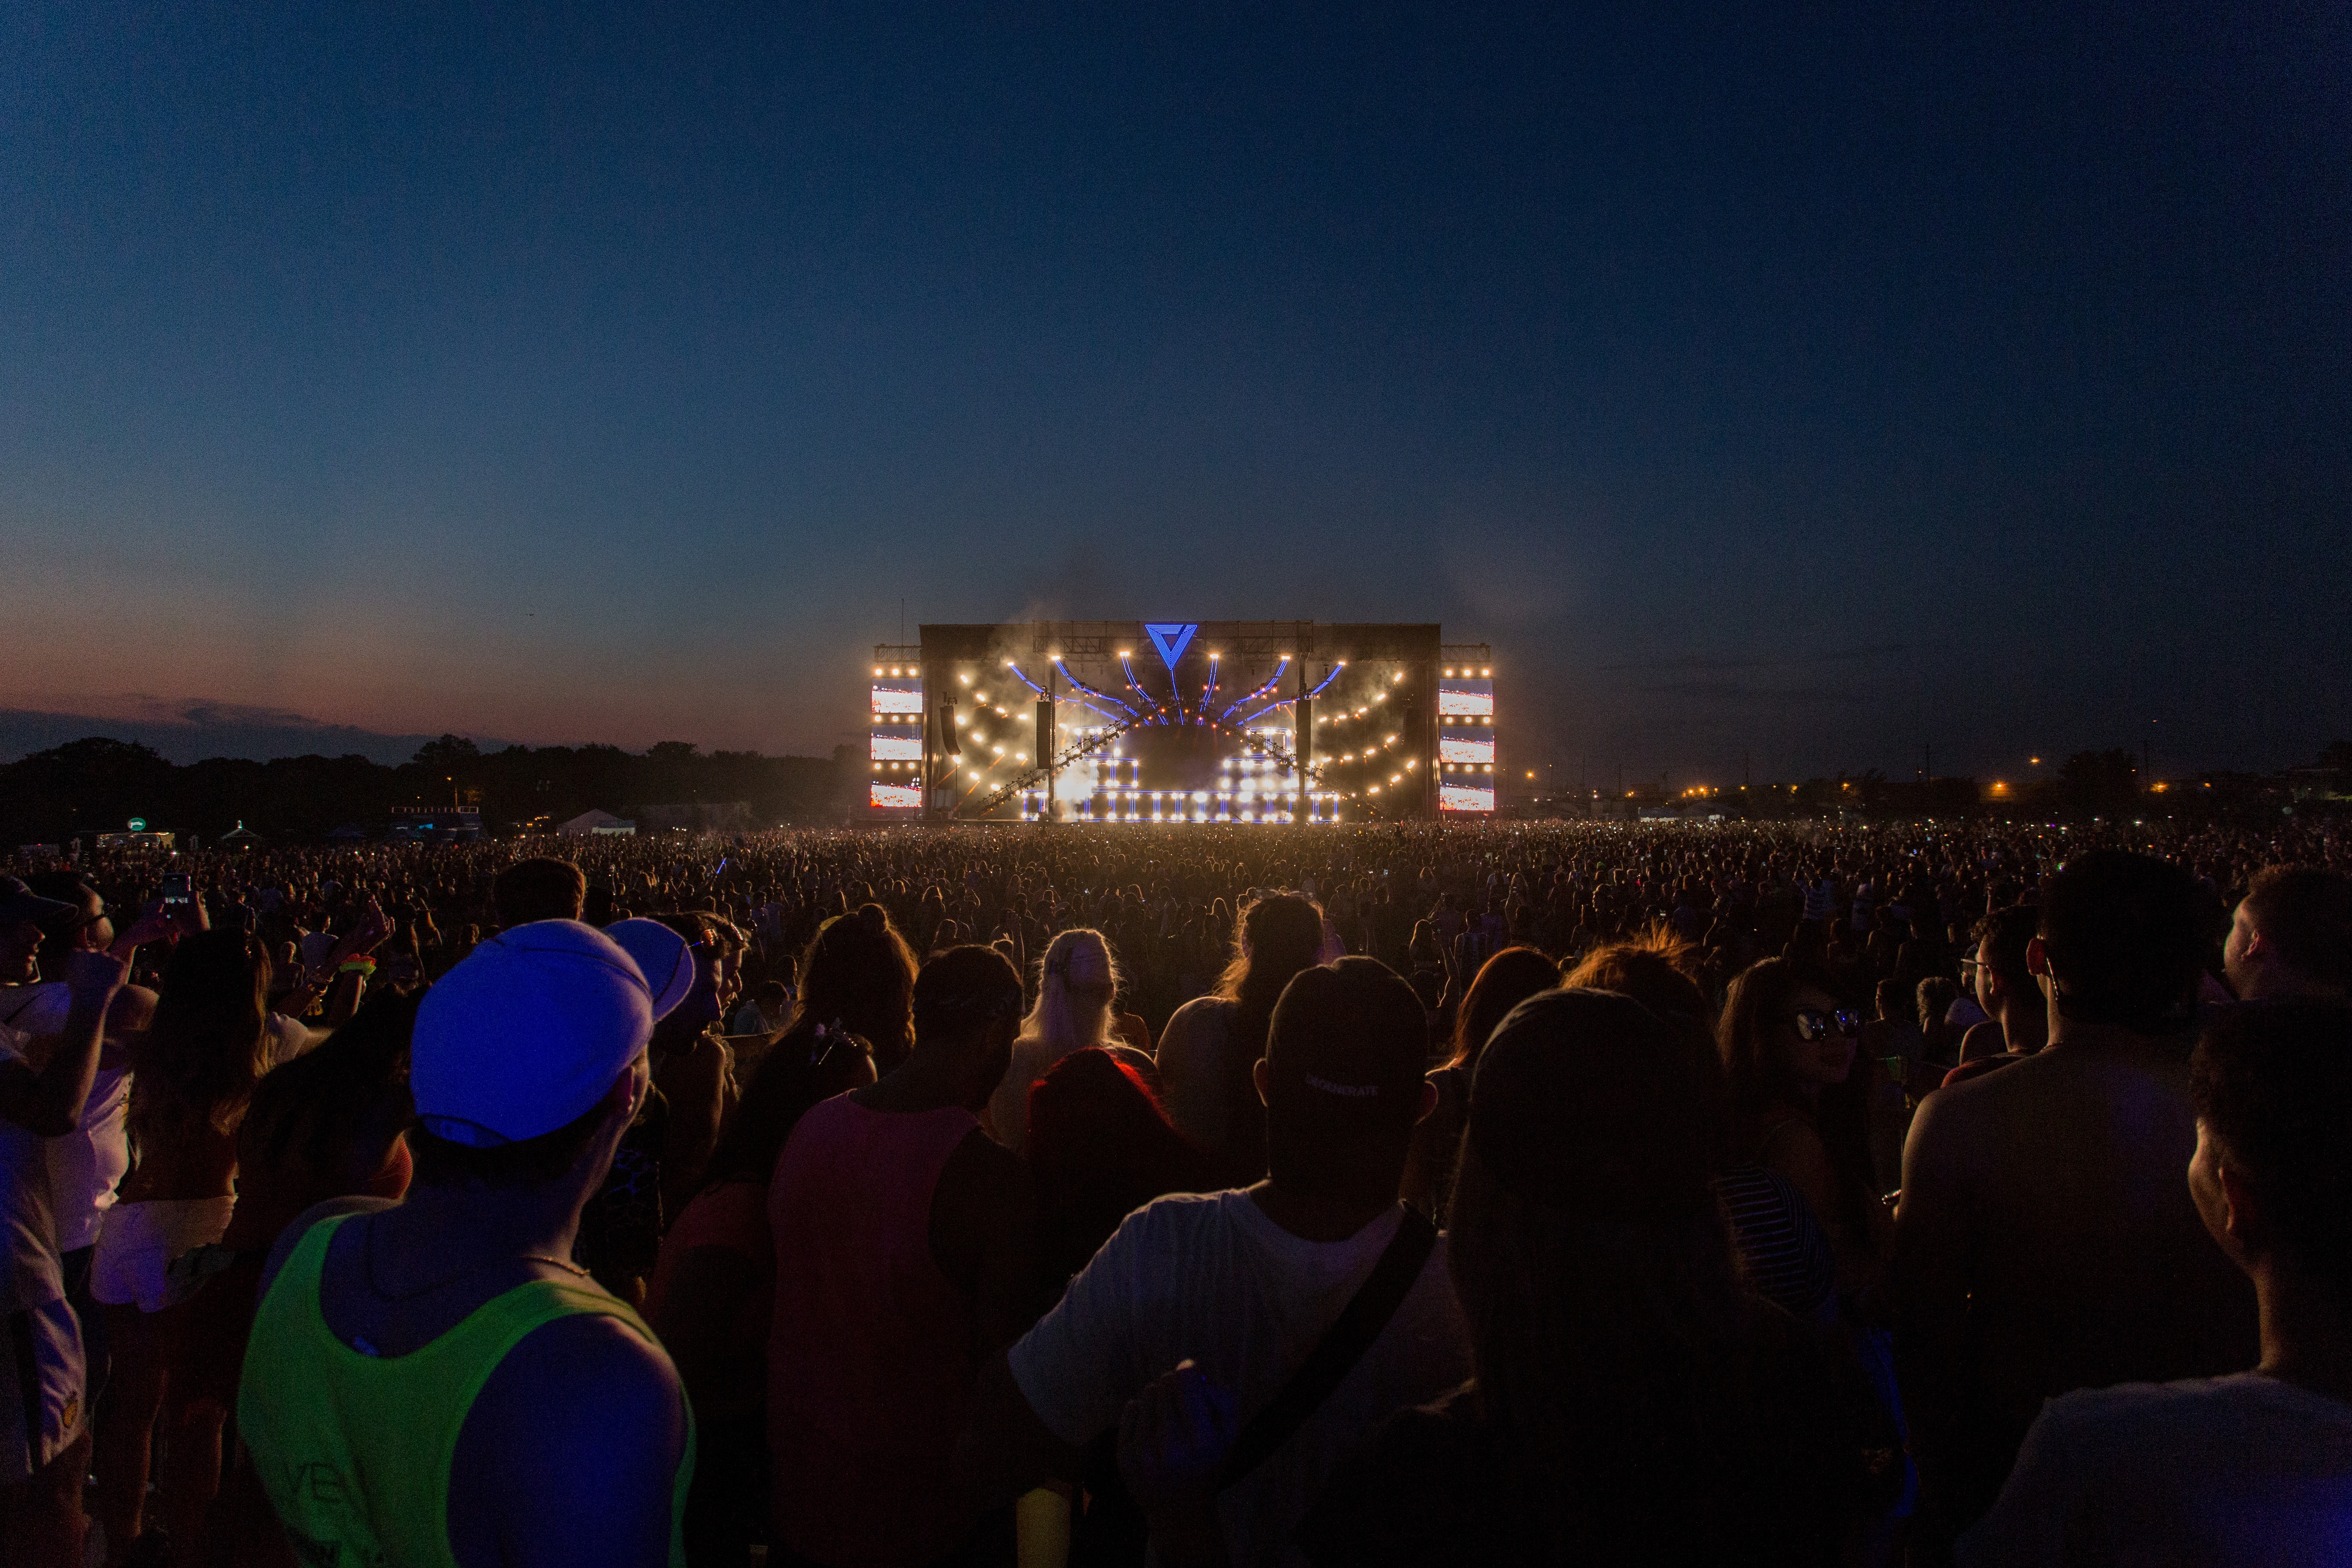
crowd, people, stage, sky, entertainment, night, audience, light, festival, structure, concert, atmosphere, rock concert, event, city, evening, darkness, public event, fun, performance, midnight, rave, theatre